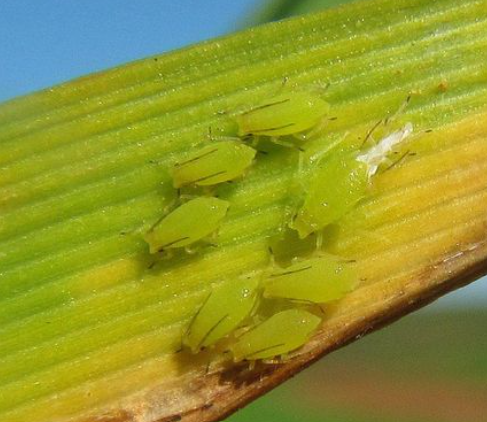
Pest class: greenbug